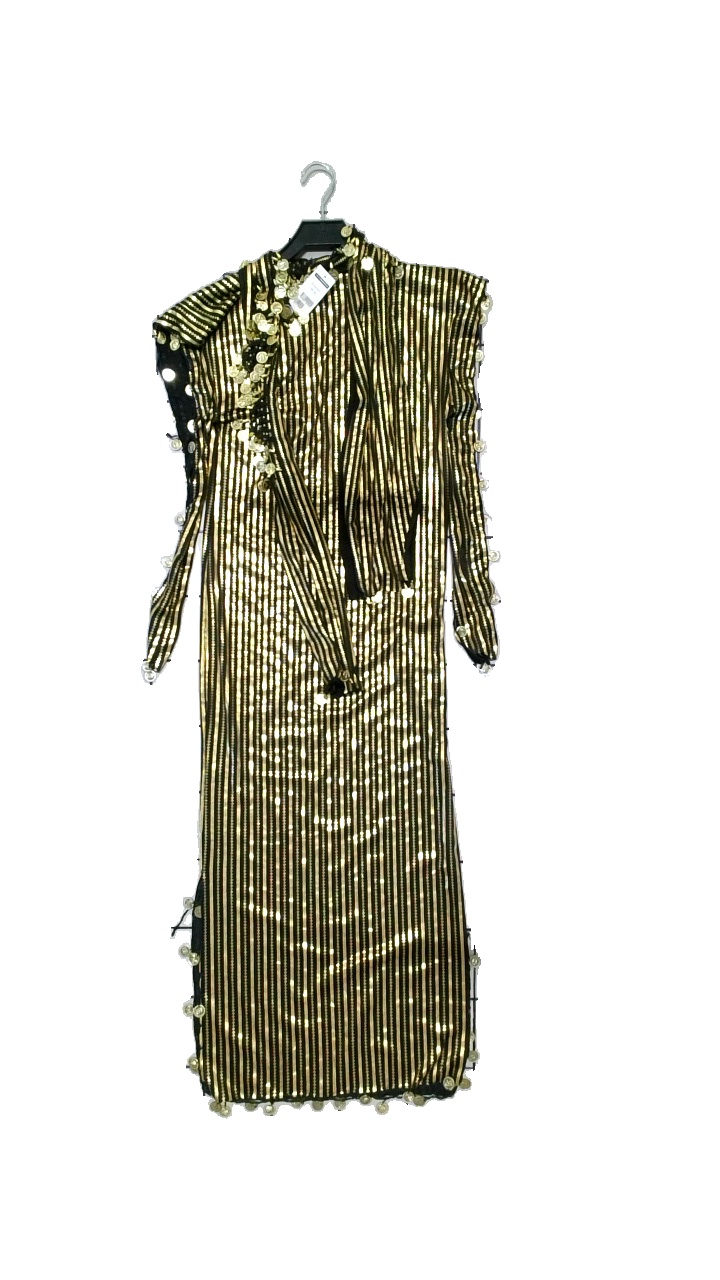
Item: Dress (Ladies)
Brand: Missing
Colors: Yellow, Multicolor, Black
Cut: Loose, Regular, Long
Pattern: Striped
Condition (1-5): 5
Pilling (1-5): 5
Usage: Reuse
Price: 100-150